Football (ball)

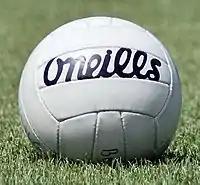
Gaelic football ball by O'Neills

The game is played with a round leather football made of 18 stitched leather panels, similar in appearance to a traditional volleyball (but larger), with a circumference of , weighing between when dry. It may be kicked or "hand passed". A hand pass is not a punch but rather a strike of the ball with the side of the closed fist, using the knuckle of the thumb.